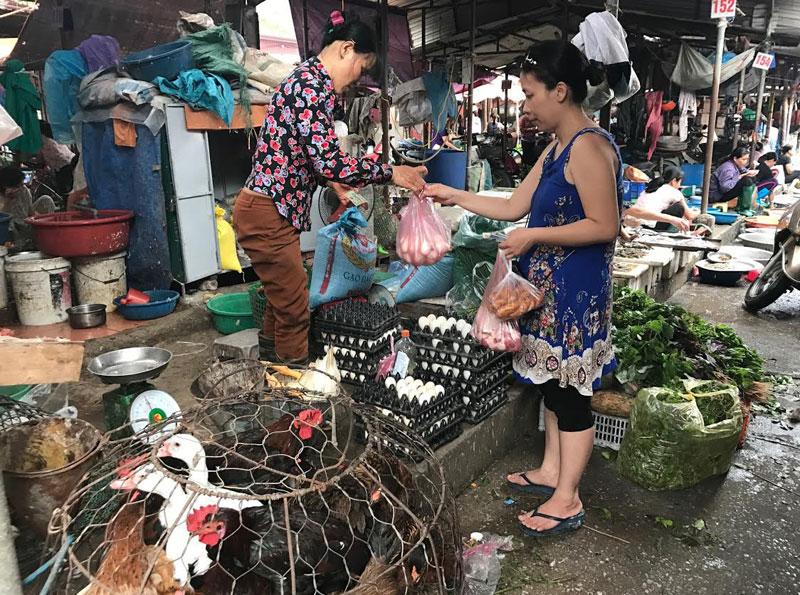
có một cái rổ đựng gia cầm xuất hiện ở sạp hàng của người phụ nữ mặc áo hoa